Ștefan Foriș

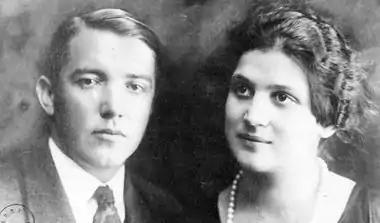
Ștefan and Loti Foriș

Foriș was part of the movement to establish the Hungarian Soviet Republic in March 1919. The following month, he volunteered for the communist army's 32nd Artillery Regiment, seeing action in the Hungarian–Romanian War. After Budapest fell to the Romanians, Foriș settled within the Kingdom of Romania (which had since also been united with Transylvania), entered the local Socialist Party (PS) in October 1919, and affirmed himself as a contributor to left-wing publications, beginning with "Világosság" ("The Light"). He and Eugen Rozvan were co-editors for Dezső Jász's newspaper, "Előre" ("Forward"), which was published from 1921 to 1923, when it was banned. He was for a while married to a fellow communist, Loti (also known as Lotty or Loți) Csere, who would later share his fate as a political prisoner of the interwar.